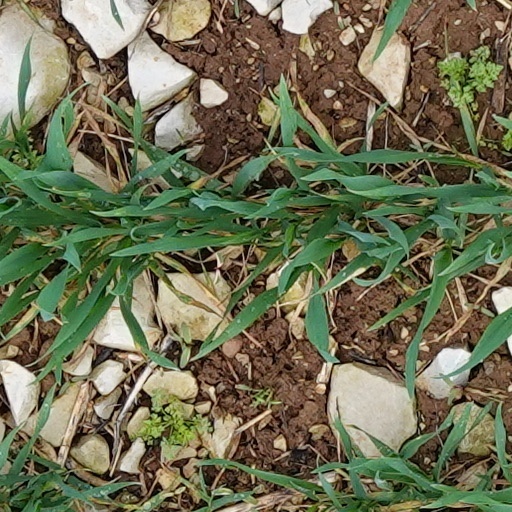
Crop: wheat